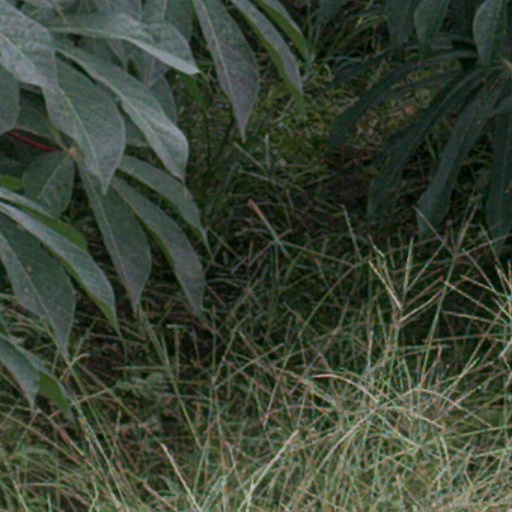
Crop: cassava